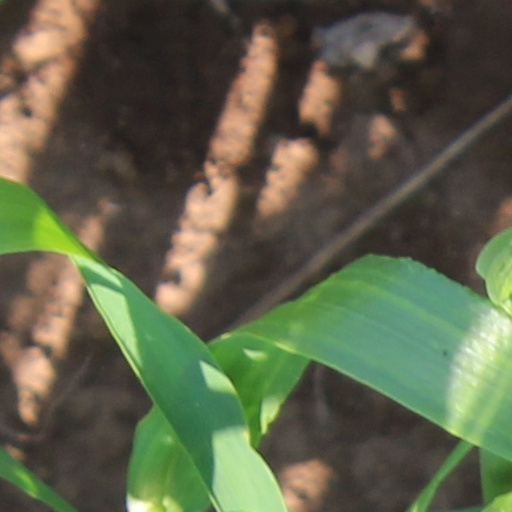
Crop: wheat